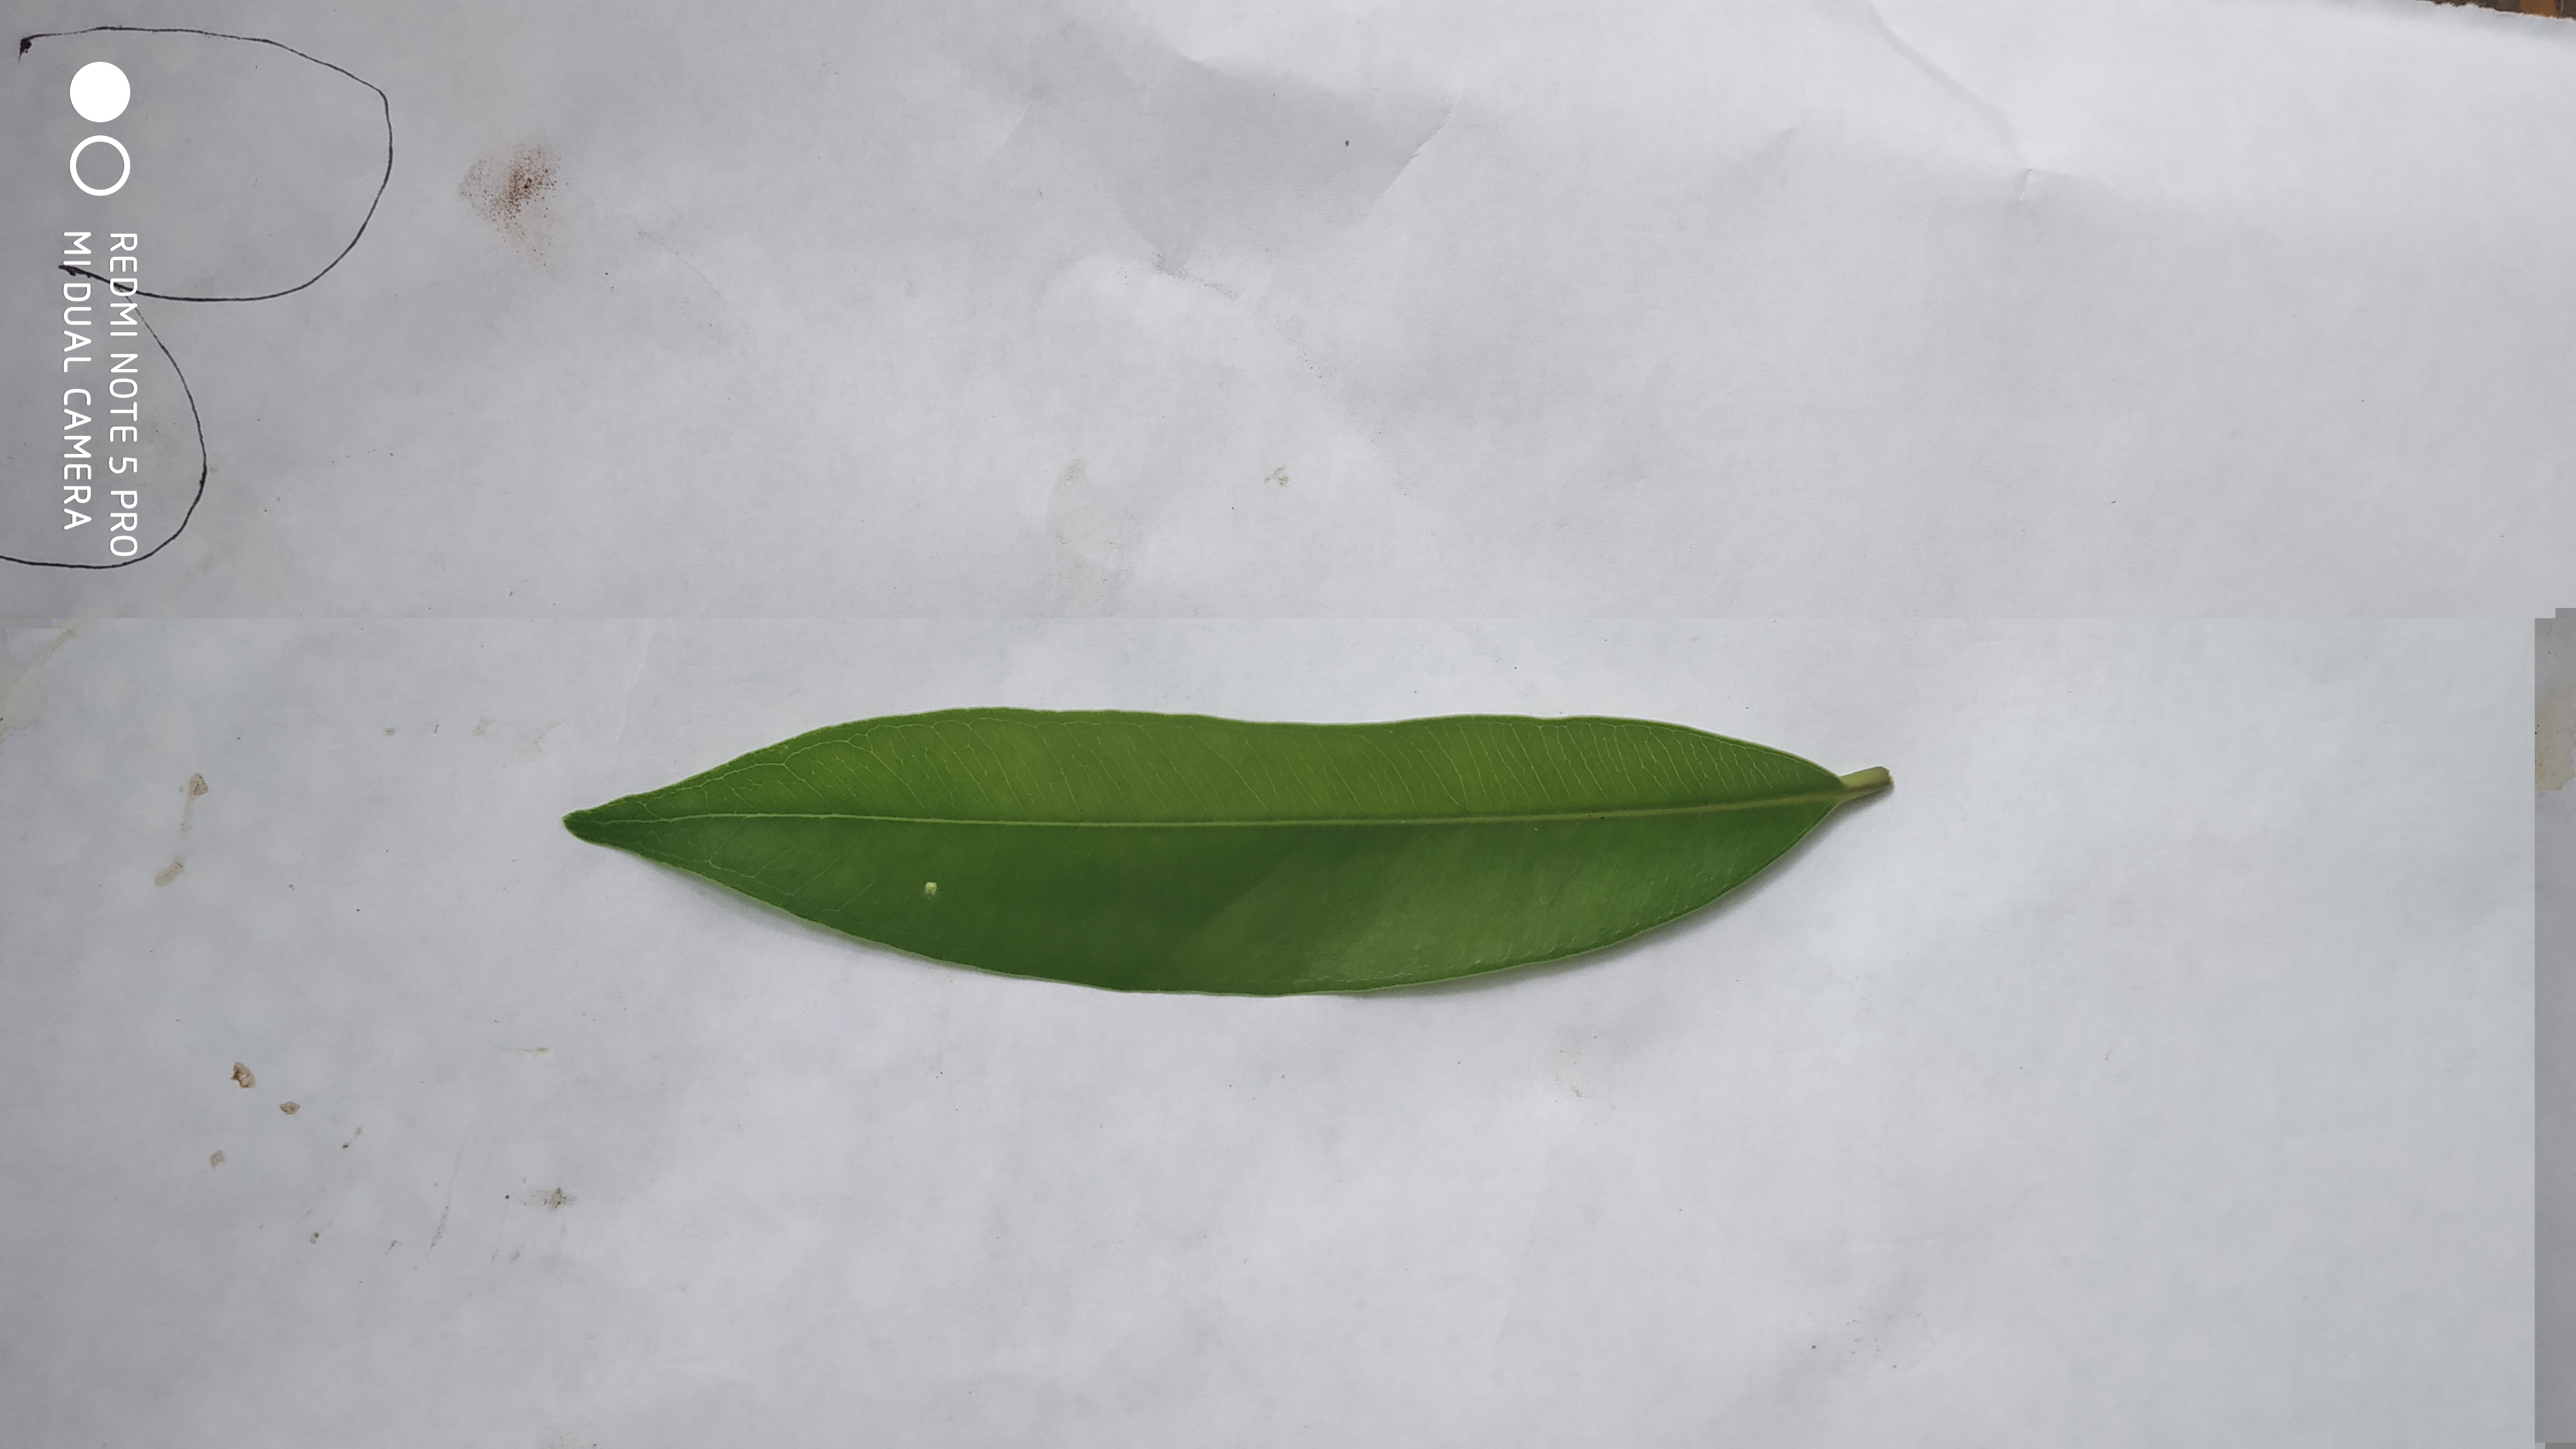
Plant: Nerale